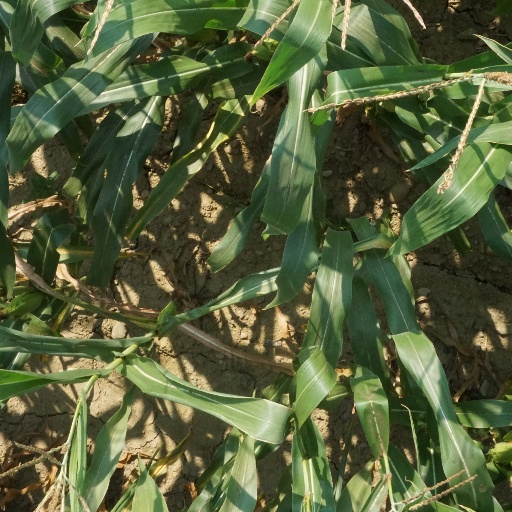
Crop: maize; corn